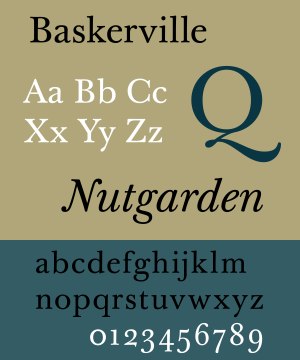
Baskerville
Baskerville
Baskerville er en serif skrifttype tegnet i 1757 af John Baskerville i Birmingham i England. Baskerville er klassificeret som en overgangsskrifttype mellem antikva-skrifttyper udviklet af William Caslon og de moderne typer udviklet af Giambattista Bodoni og Firmin Didot.